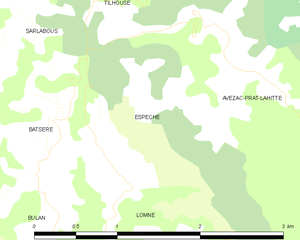
Espèche est une commune française située dans le département des Hautes-Pyrénées, en région Occitanie.